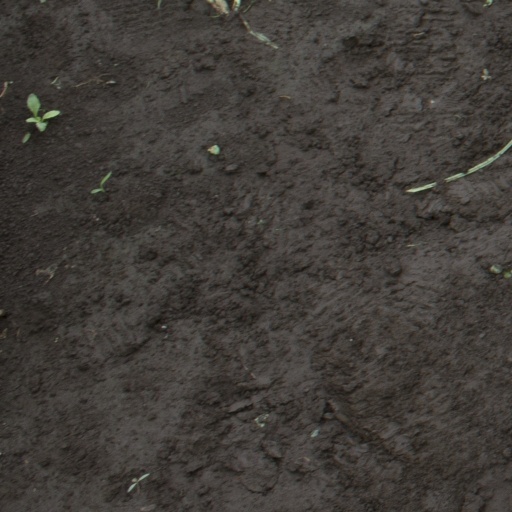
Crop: soybean